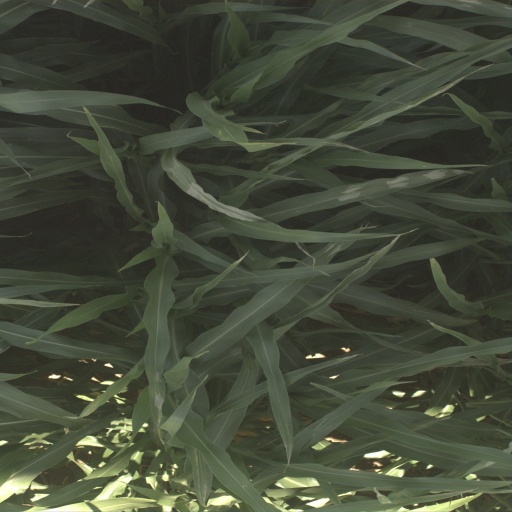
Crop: sorghum